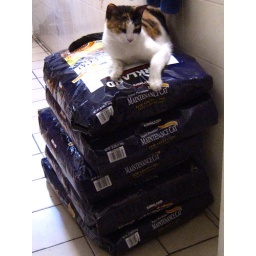
When we brought in the bags of cat food, Lucy climbed on top to make sure nothing happened to it.